Charlie O'Connell

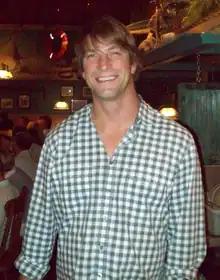
O'Connell in Myrtle Beach, South Carolina in 2009

Charles O'Connell (born April 21, 1975) is an American actor and reality television personality. He is known for his appearance on "The Bachelor", as well as appearing in several projects involving his older brother Jerry O'Connell, including a starring role as Colin Mallory in Season 4 of the science fiction television series "Sliders".